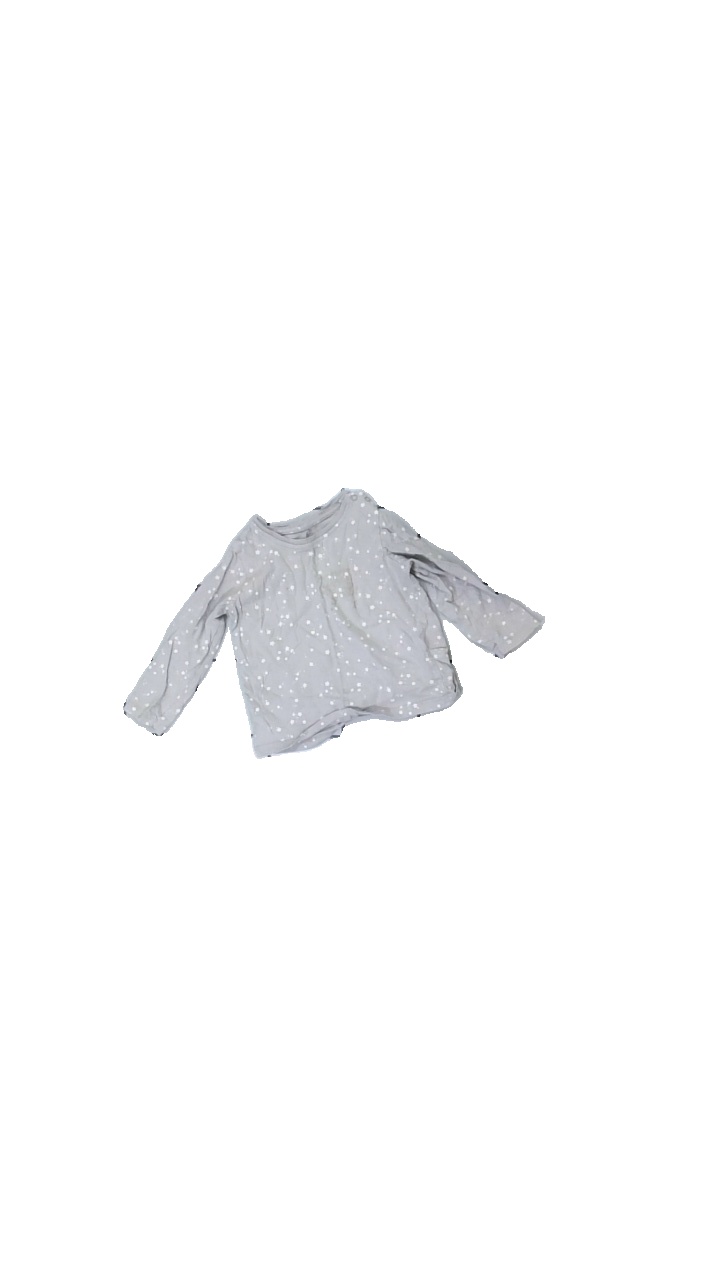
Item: Top (Children)
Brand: Missing
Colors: Grey, White
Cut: Regular
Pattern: Other
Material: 100% cott
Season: All
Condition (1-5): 2
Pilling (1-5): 3
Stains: Minor
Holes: Minor
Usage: Export
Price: <50